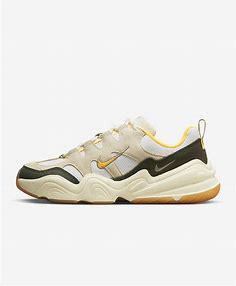
Brand: Nike
Model: Tech Hera